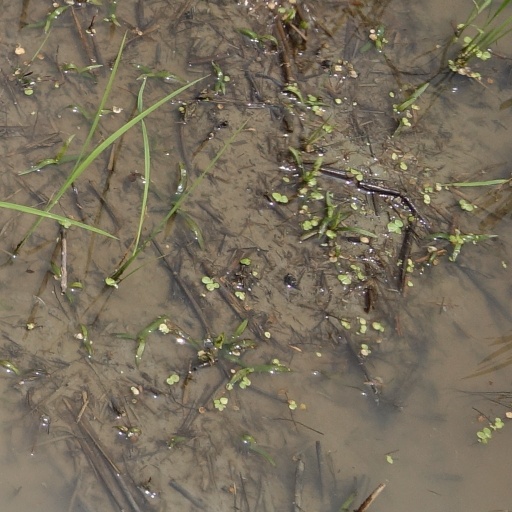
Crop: rice